Rwanda Cycling Federation

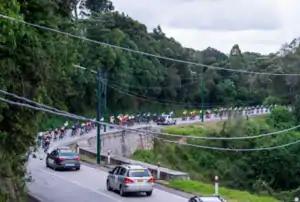
2020 Tour du Rwanda Stage 3

As the national governing body of cycling in Rwanda, the Rwanda Cycling Federation is in charge of hosting and organizing many professional cycling events around the country, with the biggest annual event being the Tour du Rwanda, which is a road cycling stage race that usually takes place in late February and draws out large crowds. It was first held in 1988, but it only became a professional event in 2009 when it was added to the UCI Africa Tour calendar as a category 2.1 event.